Question: Please indicate a possible affordance area of the boxing_punching_bag that can be used for punching
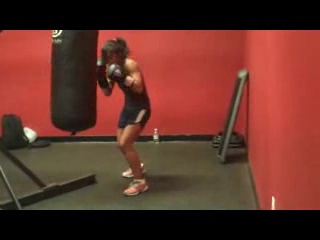
Answer: [45.5, 28, 102.5, 129]